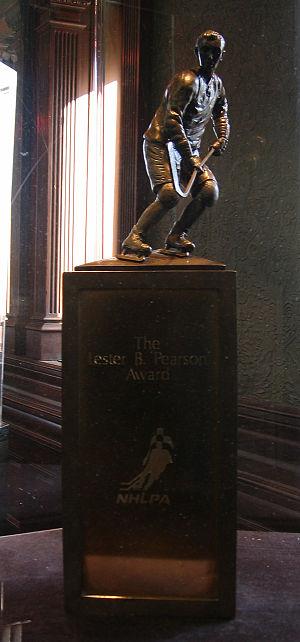
Le trophée Ted Lindsay – en anglais Ted Lindsay Award –, connu jusqu'en 2010 sous le nom de trophée Lester B. Pearson, est remis au meilleur joueur de hockey sur glace de la Ligue nationale de hockey choisi par ses pairs par le vote de l'Association des joueurs de la Ligue nationale de hockey. Le joueur l'ayant gagné le plus de fois est Wayne Gretzky, il l'a gagné à cinq reprises dont quatre d'affilée.
Les Canadiens de Montréal sont une franchise de hockey sur glace professionnel située à Montréal dans la province de Québec au Canada. L’équipe est membre de la Division Atlantique de l’Association de l’Est dans la Ligue nationale de hockey. Bien que le nom le plus utilisé pour désigner cette équipe soit les « Canadiens de Montréal », son nom officiel est le Club de hockey Canadien, inc.
La Ligue nationale de hockey ou LNH est une association sportive professionnelle nord-américaine regroupant des franchises de hockey sur glace du Canada et des États-Unis. Le niveau de jeu de cette ligue est considéré comme un des meilleurs au monde. Les joueurs qui la composent ont longtemps été en grande majorité d'origine canadienne puis nord-américaine. Au fur et à mesure, de nouvelles nationalités de joueurs se sont ajoutées à la liste et, même si les Canadiens restent les plus nombreux, plusieurs pays sont désormais représentés.
Stephen Gregory Yzerman, dit Steve Yzerman, né le 9 mai 1965 à Cranbrook en Colombie-Britannique, est un joueur canadien de hockey sur glace. Il a joué toute sa carrière professionnelle dans la Ligue nationale de hockey avec les Red Wings de Détroit entre 1983 et 2006. Sa fin de carrière a été parsemée de nombreux problèmes de santé, notamment au genou, le poussant à arrêter en 2006. Le 30 janvier 2007, il accepte le poste de directeur général de l'équipe du Canada en remplacement de Wayne Gretzky.